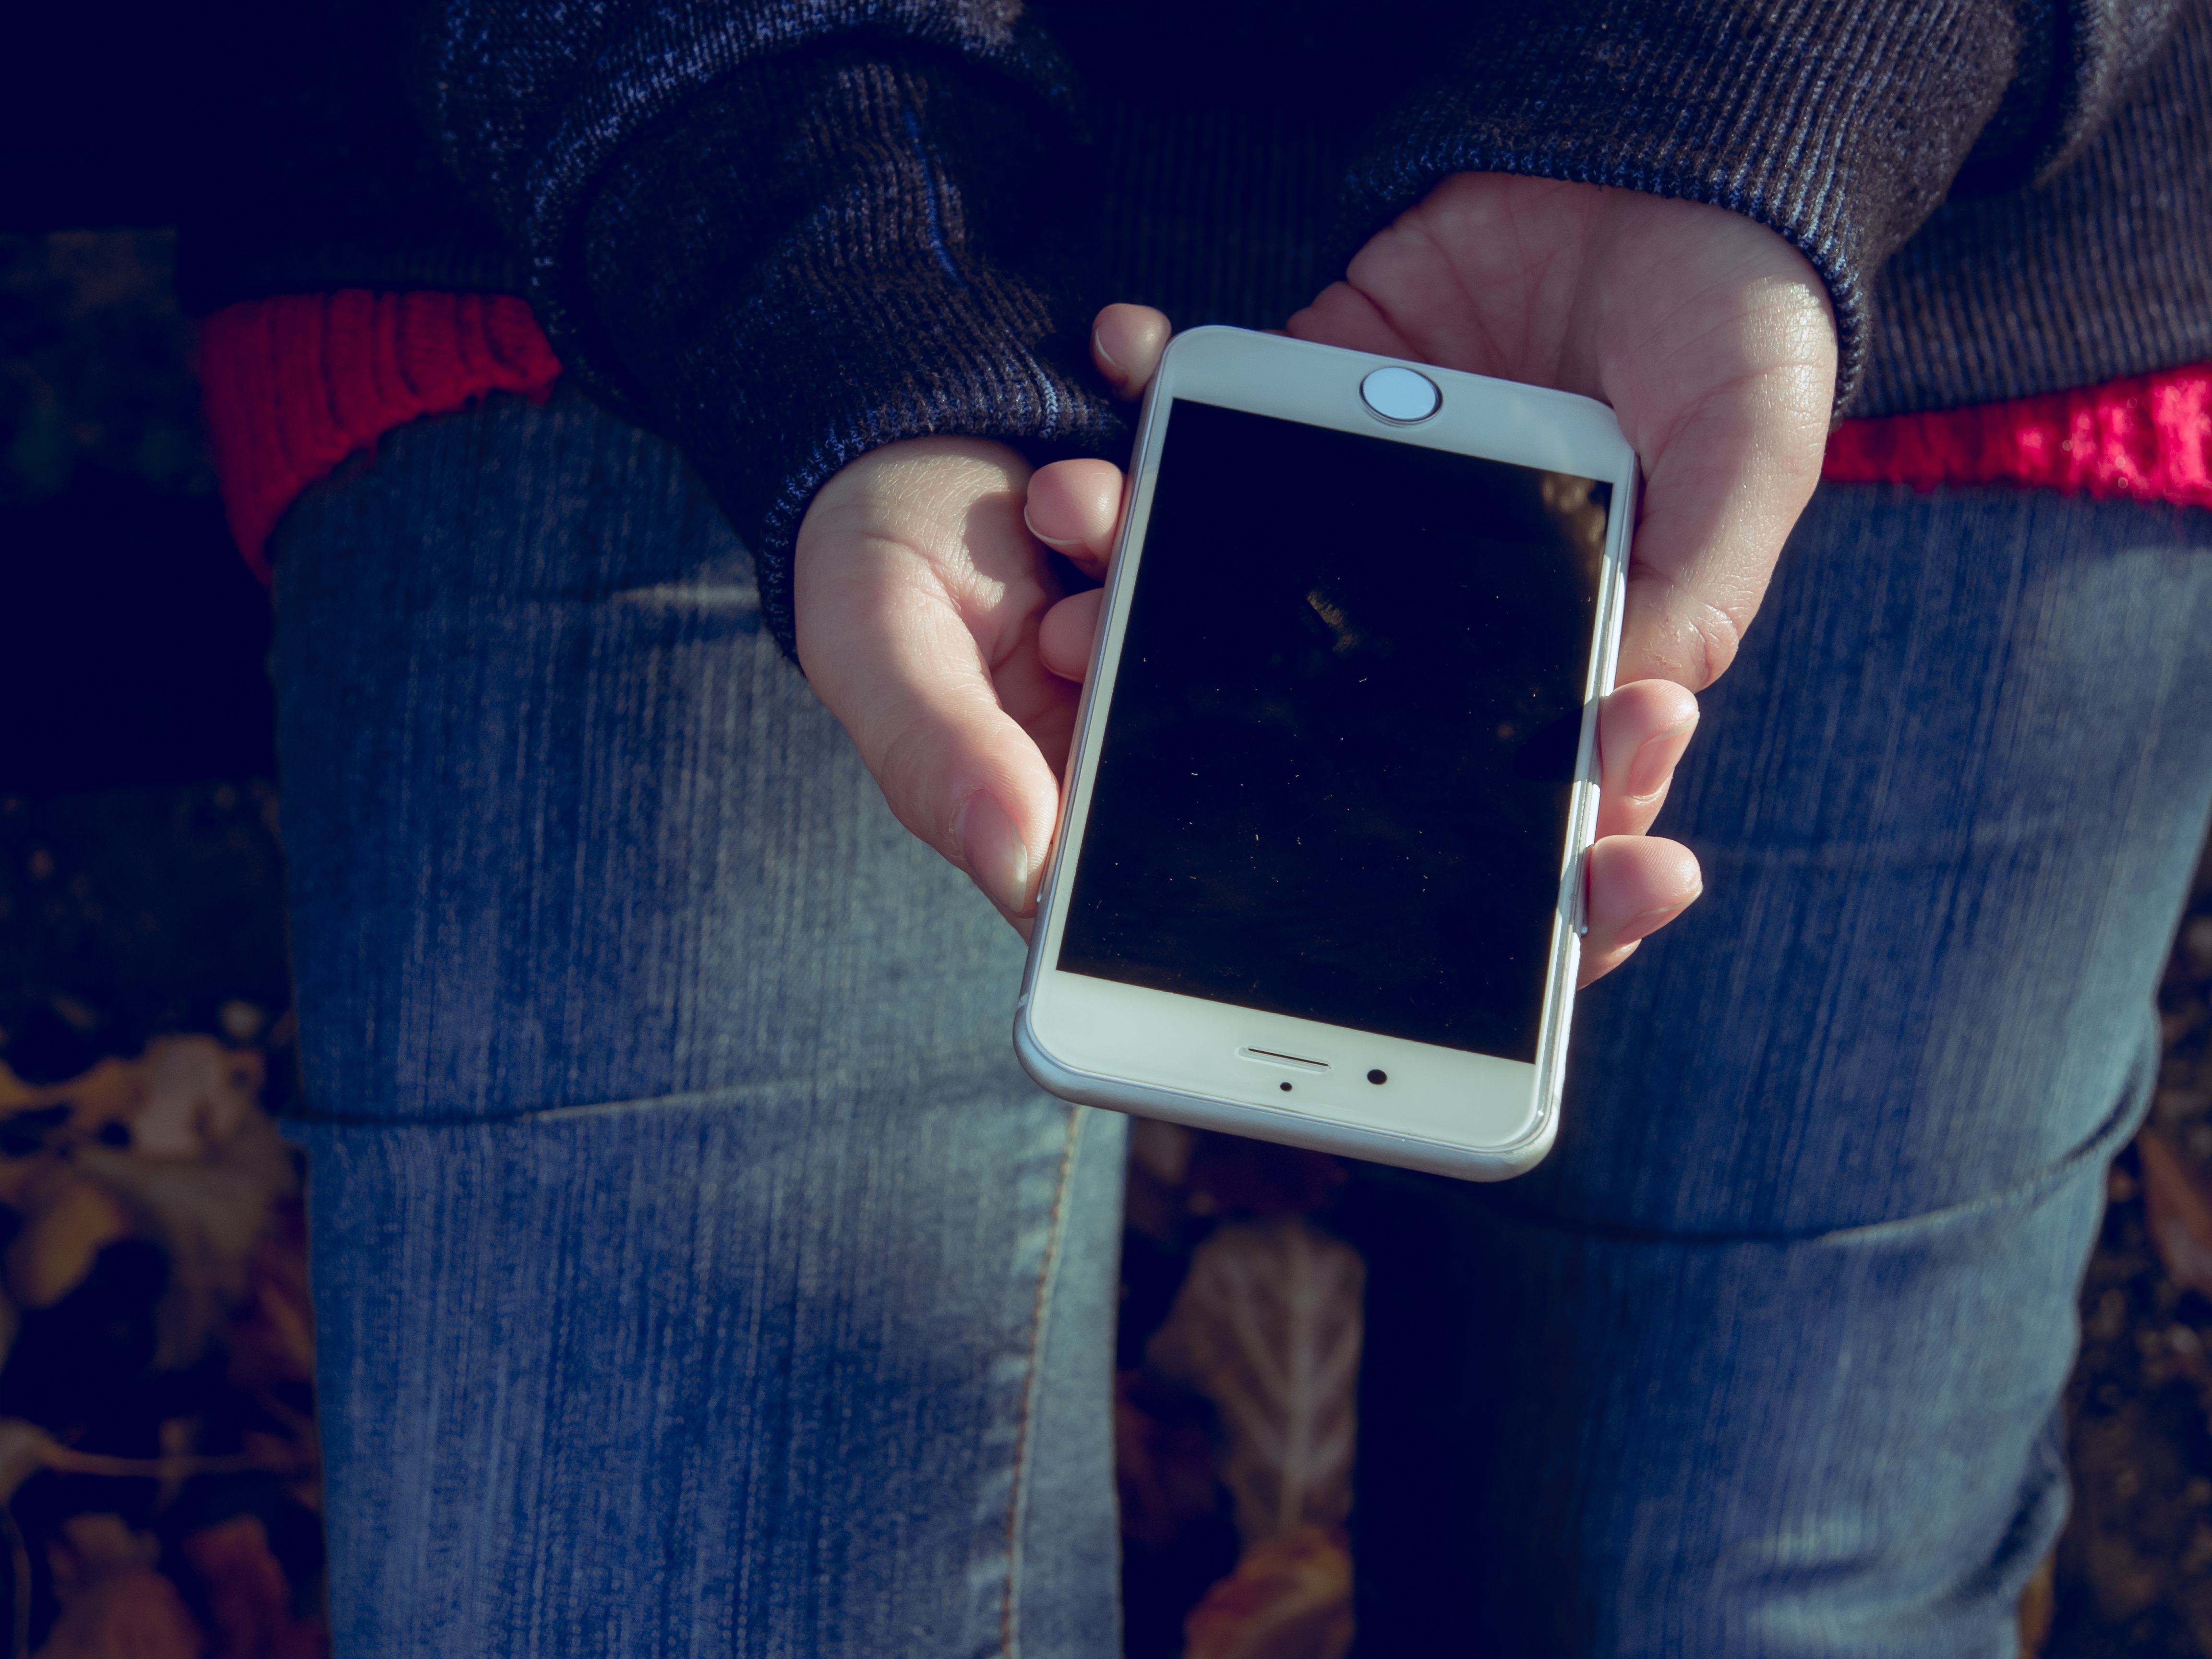
iphone, smartphone, mobile, hand, screen, apple, man, nature, outdoor, person, people, girl, sun, woman, technology, white, photography, fall, guy, female, young, touch, tablet, red, color, autumn, park, clean, communication, student, gadget, blue, black, yellow, lady, lifestyle, mobile phone, modern, electronic, device, sunny, display, digital, photograph, new, image, 6s, plus, attractive, smart, portable communications device, apple computer